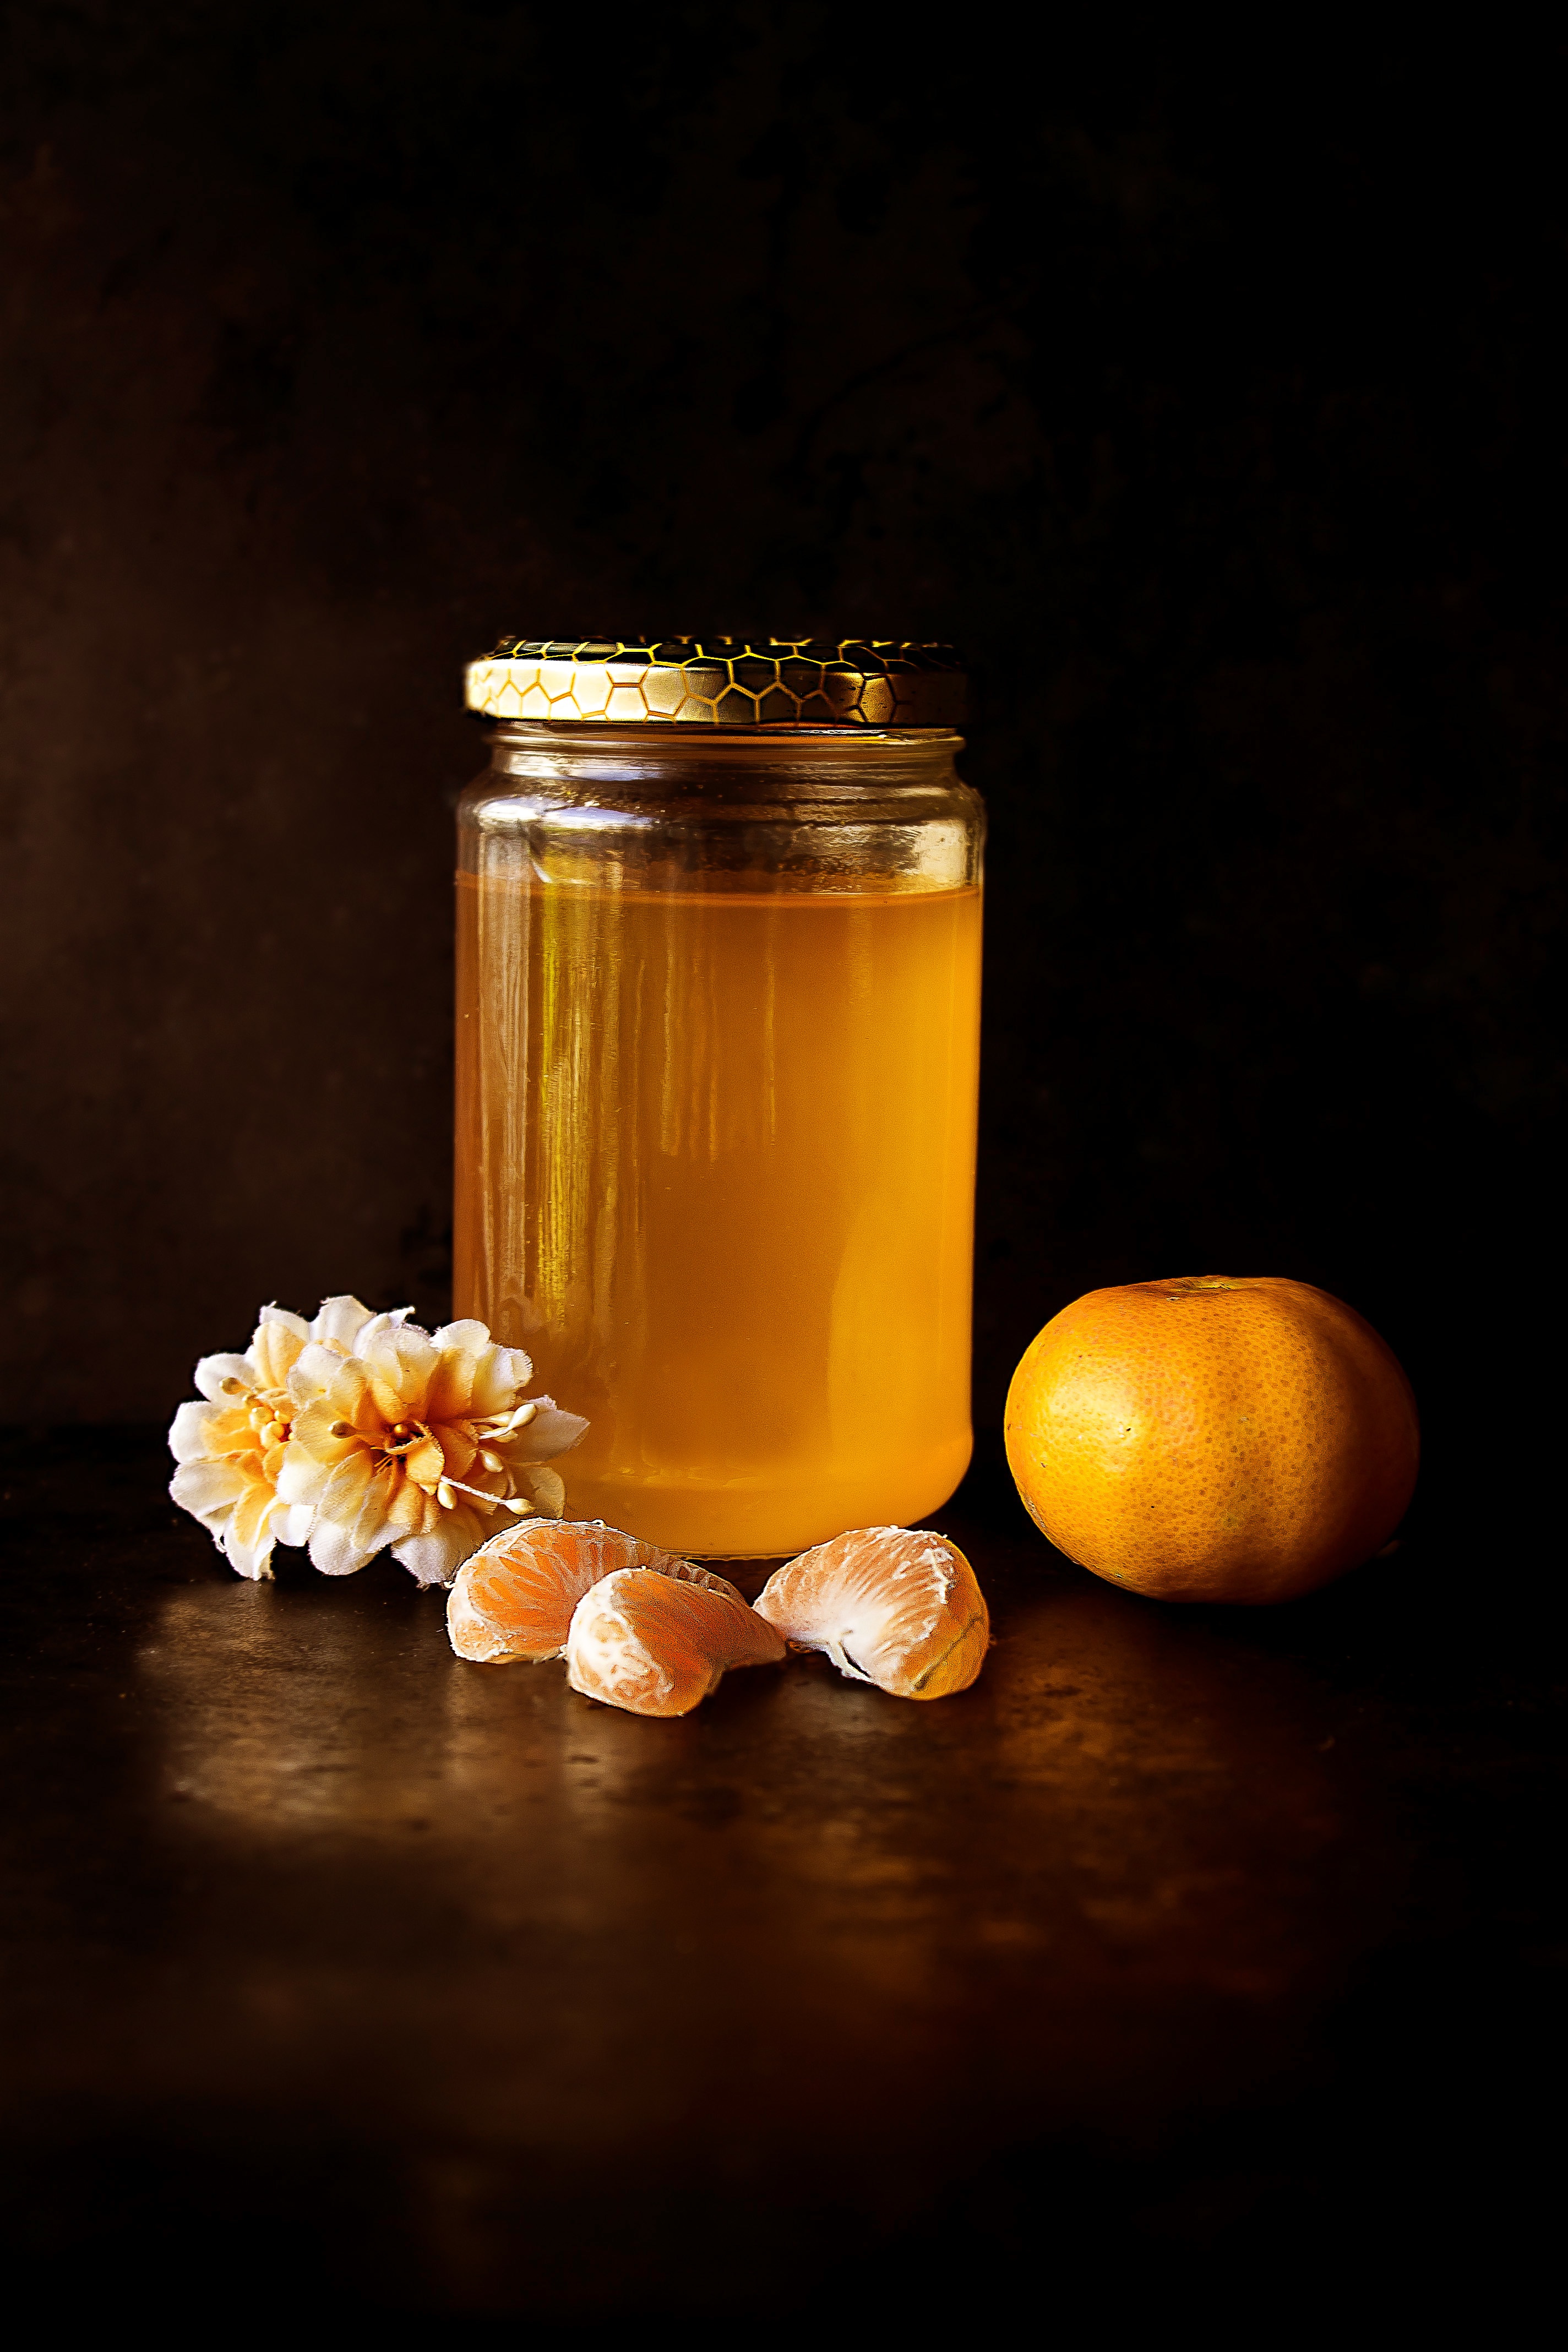
plant, fruit, flower, honey, jar, orange, food, produce, yellow, candle, lighting, still life, painting, macro photography, flavor, still life photography